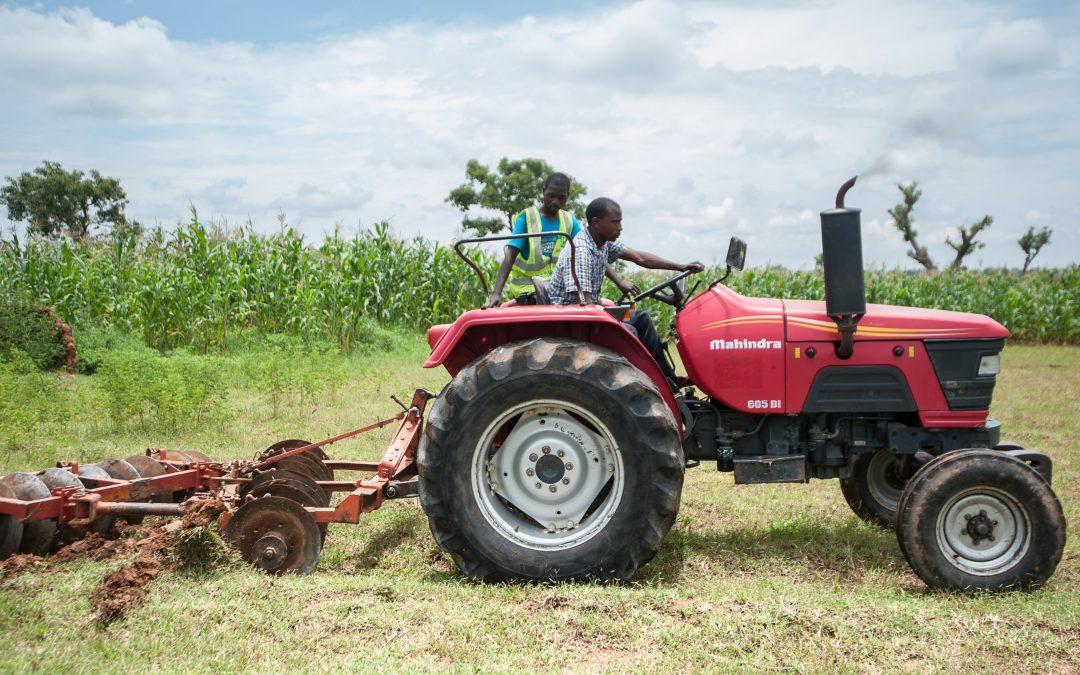
Trekta lenye rangi nyekundu na nyeusi. Kwenye trekta hiyo wapo watu wawili, mmoja akiwa anaendesha, mwingine akiwa anaangalia jinsi mashine iliyofungwa inavyolima. Chombo hichi cha moto humsaidia mkulima kwa kupunguza gharama za kulima kwa kutumia jembe la mkono.